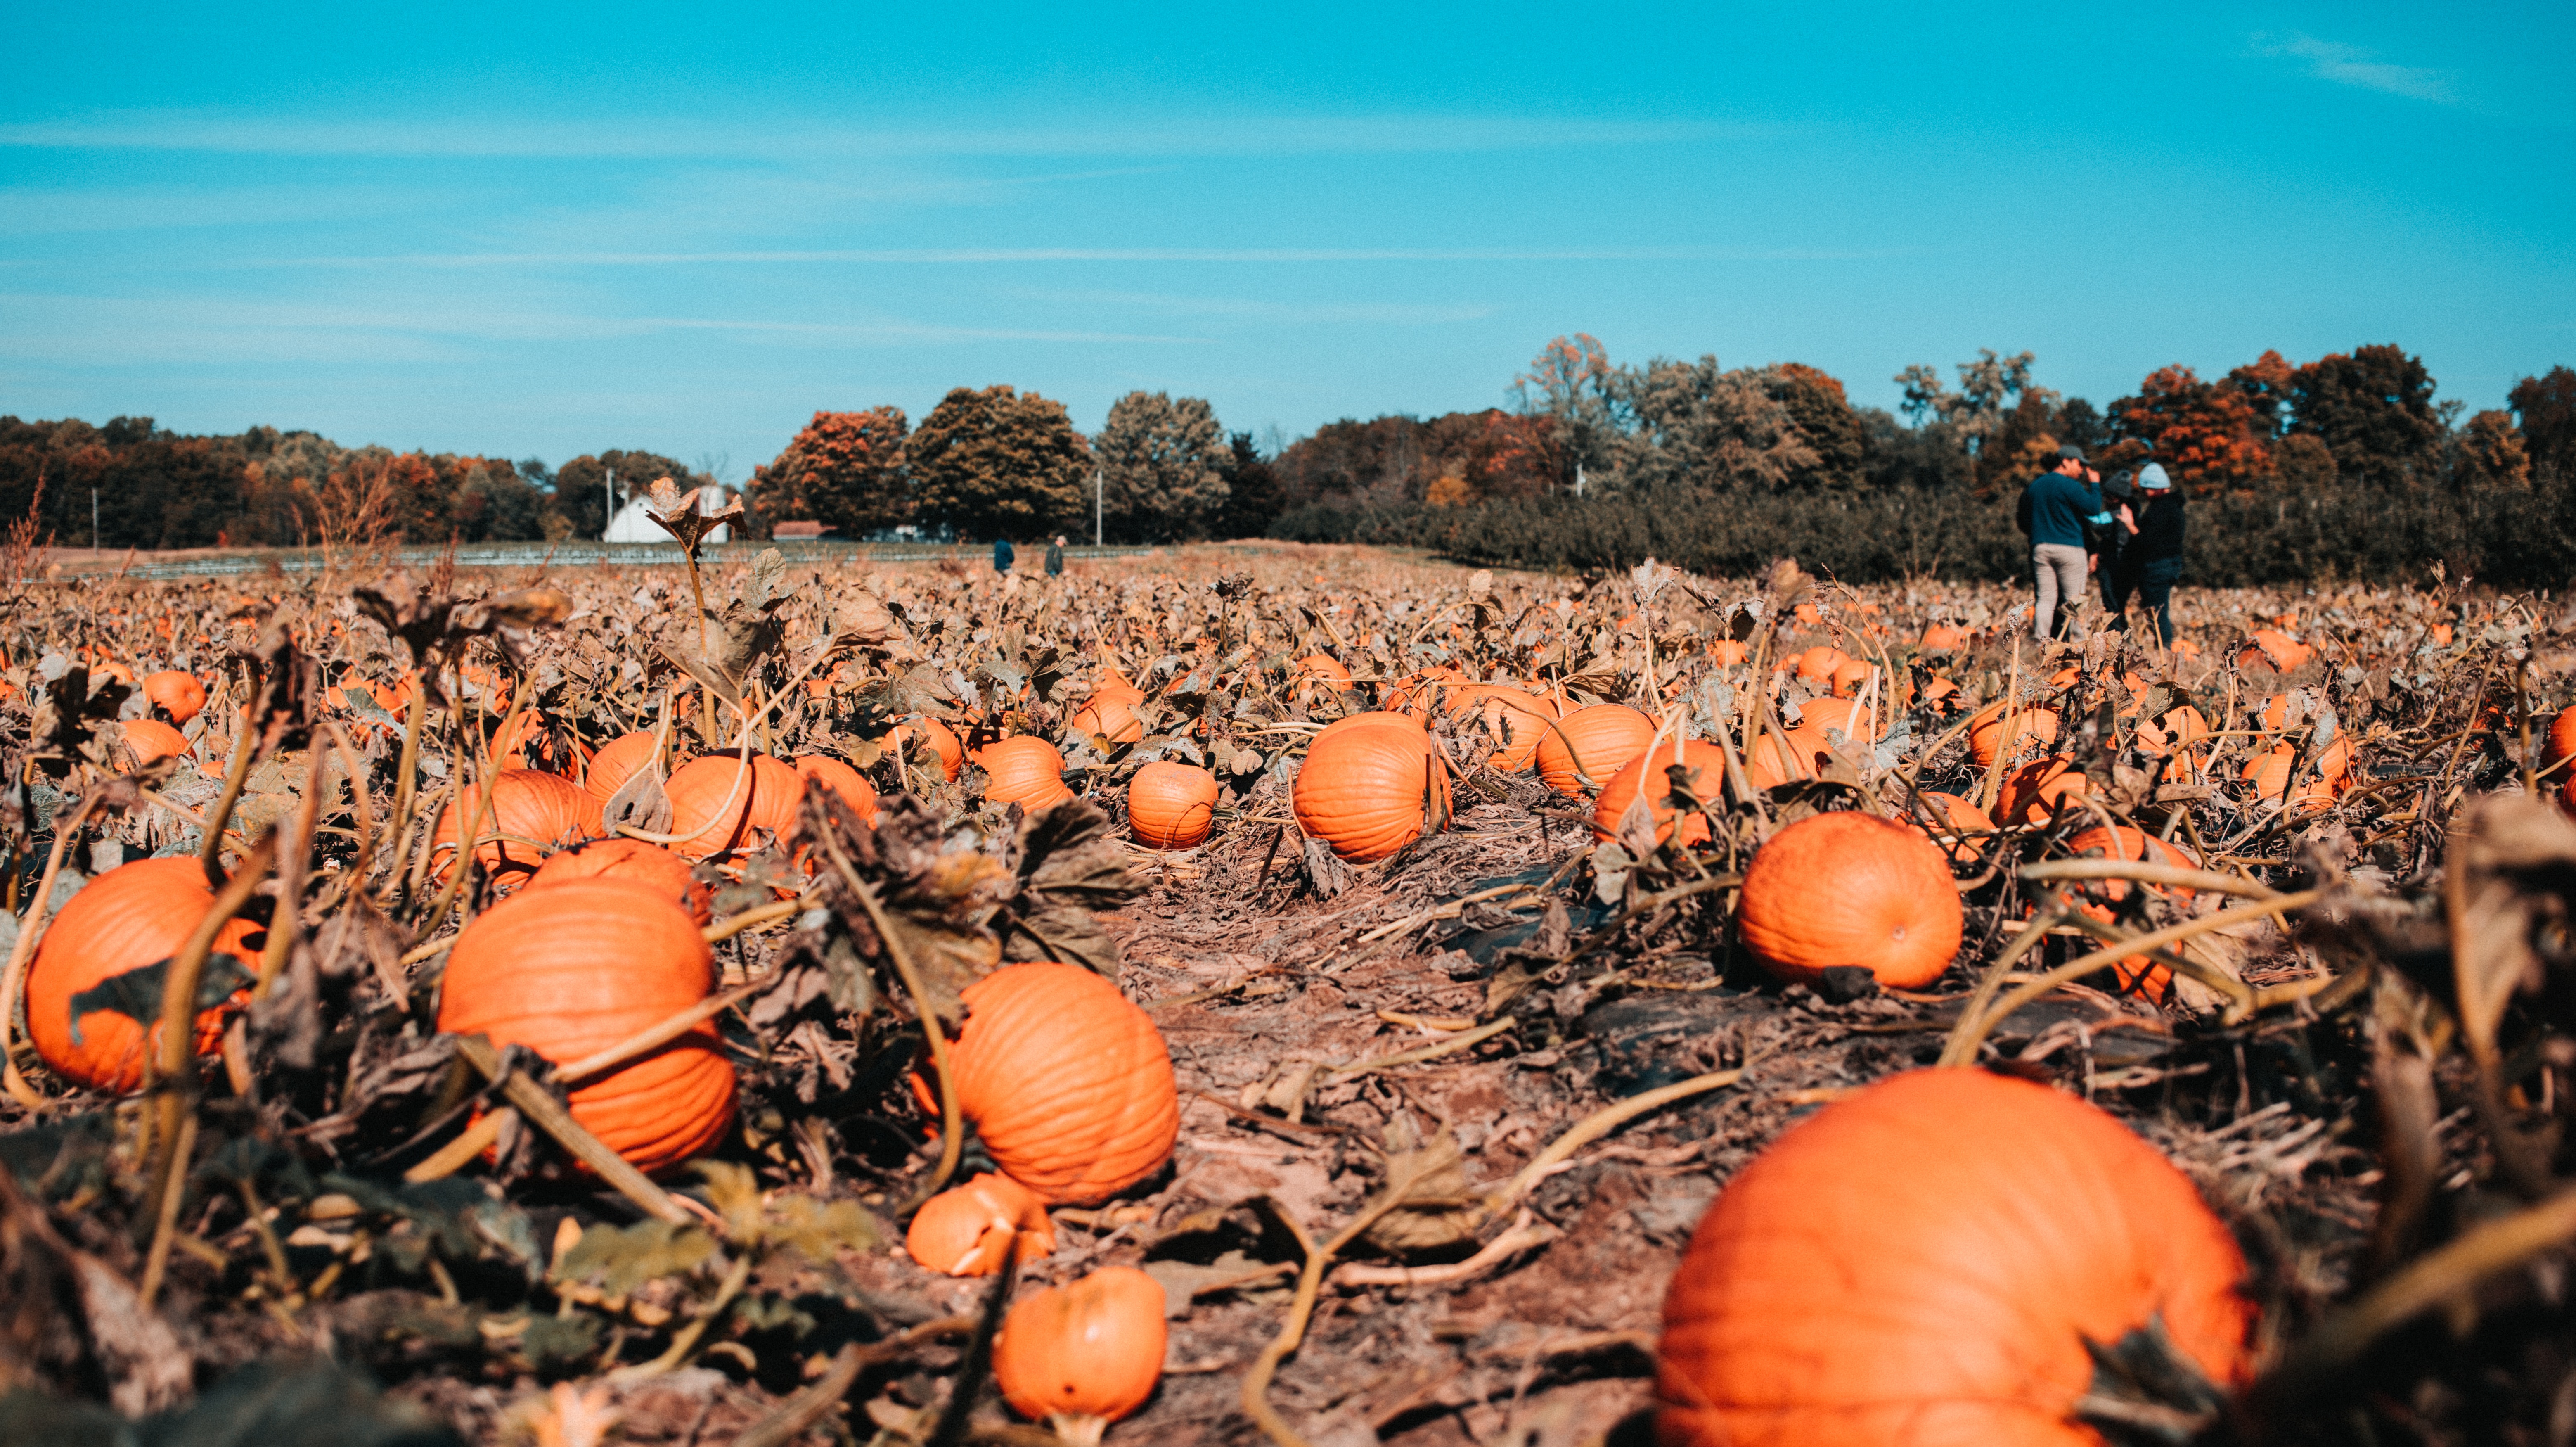
pumpkin, harvest, field, winter squash, crop, commodity, grass family, landscape